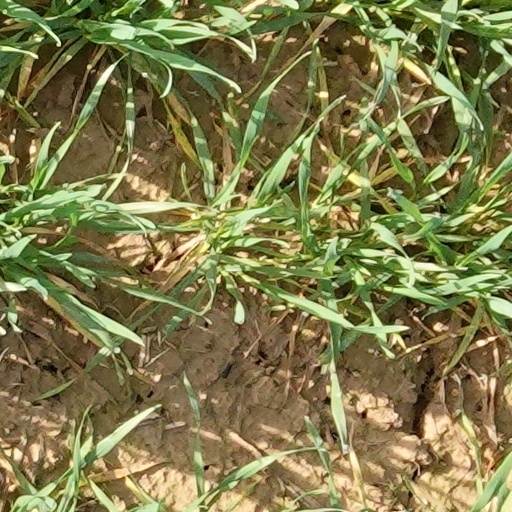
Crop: wheat